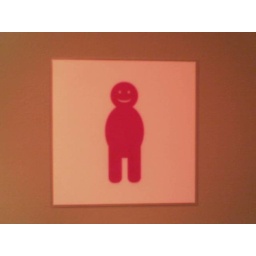
bathroom sign in laundromat (an icelandic cafe in copenhagen)